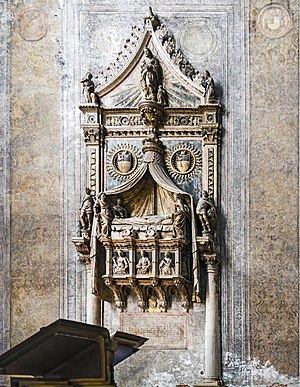
Francesco Foscari
Hans grav.
Francesco Foscari var en venetiansk doge.